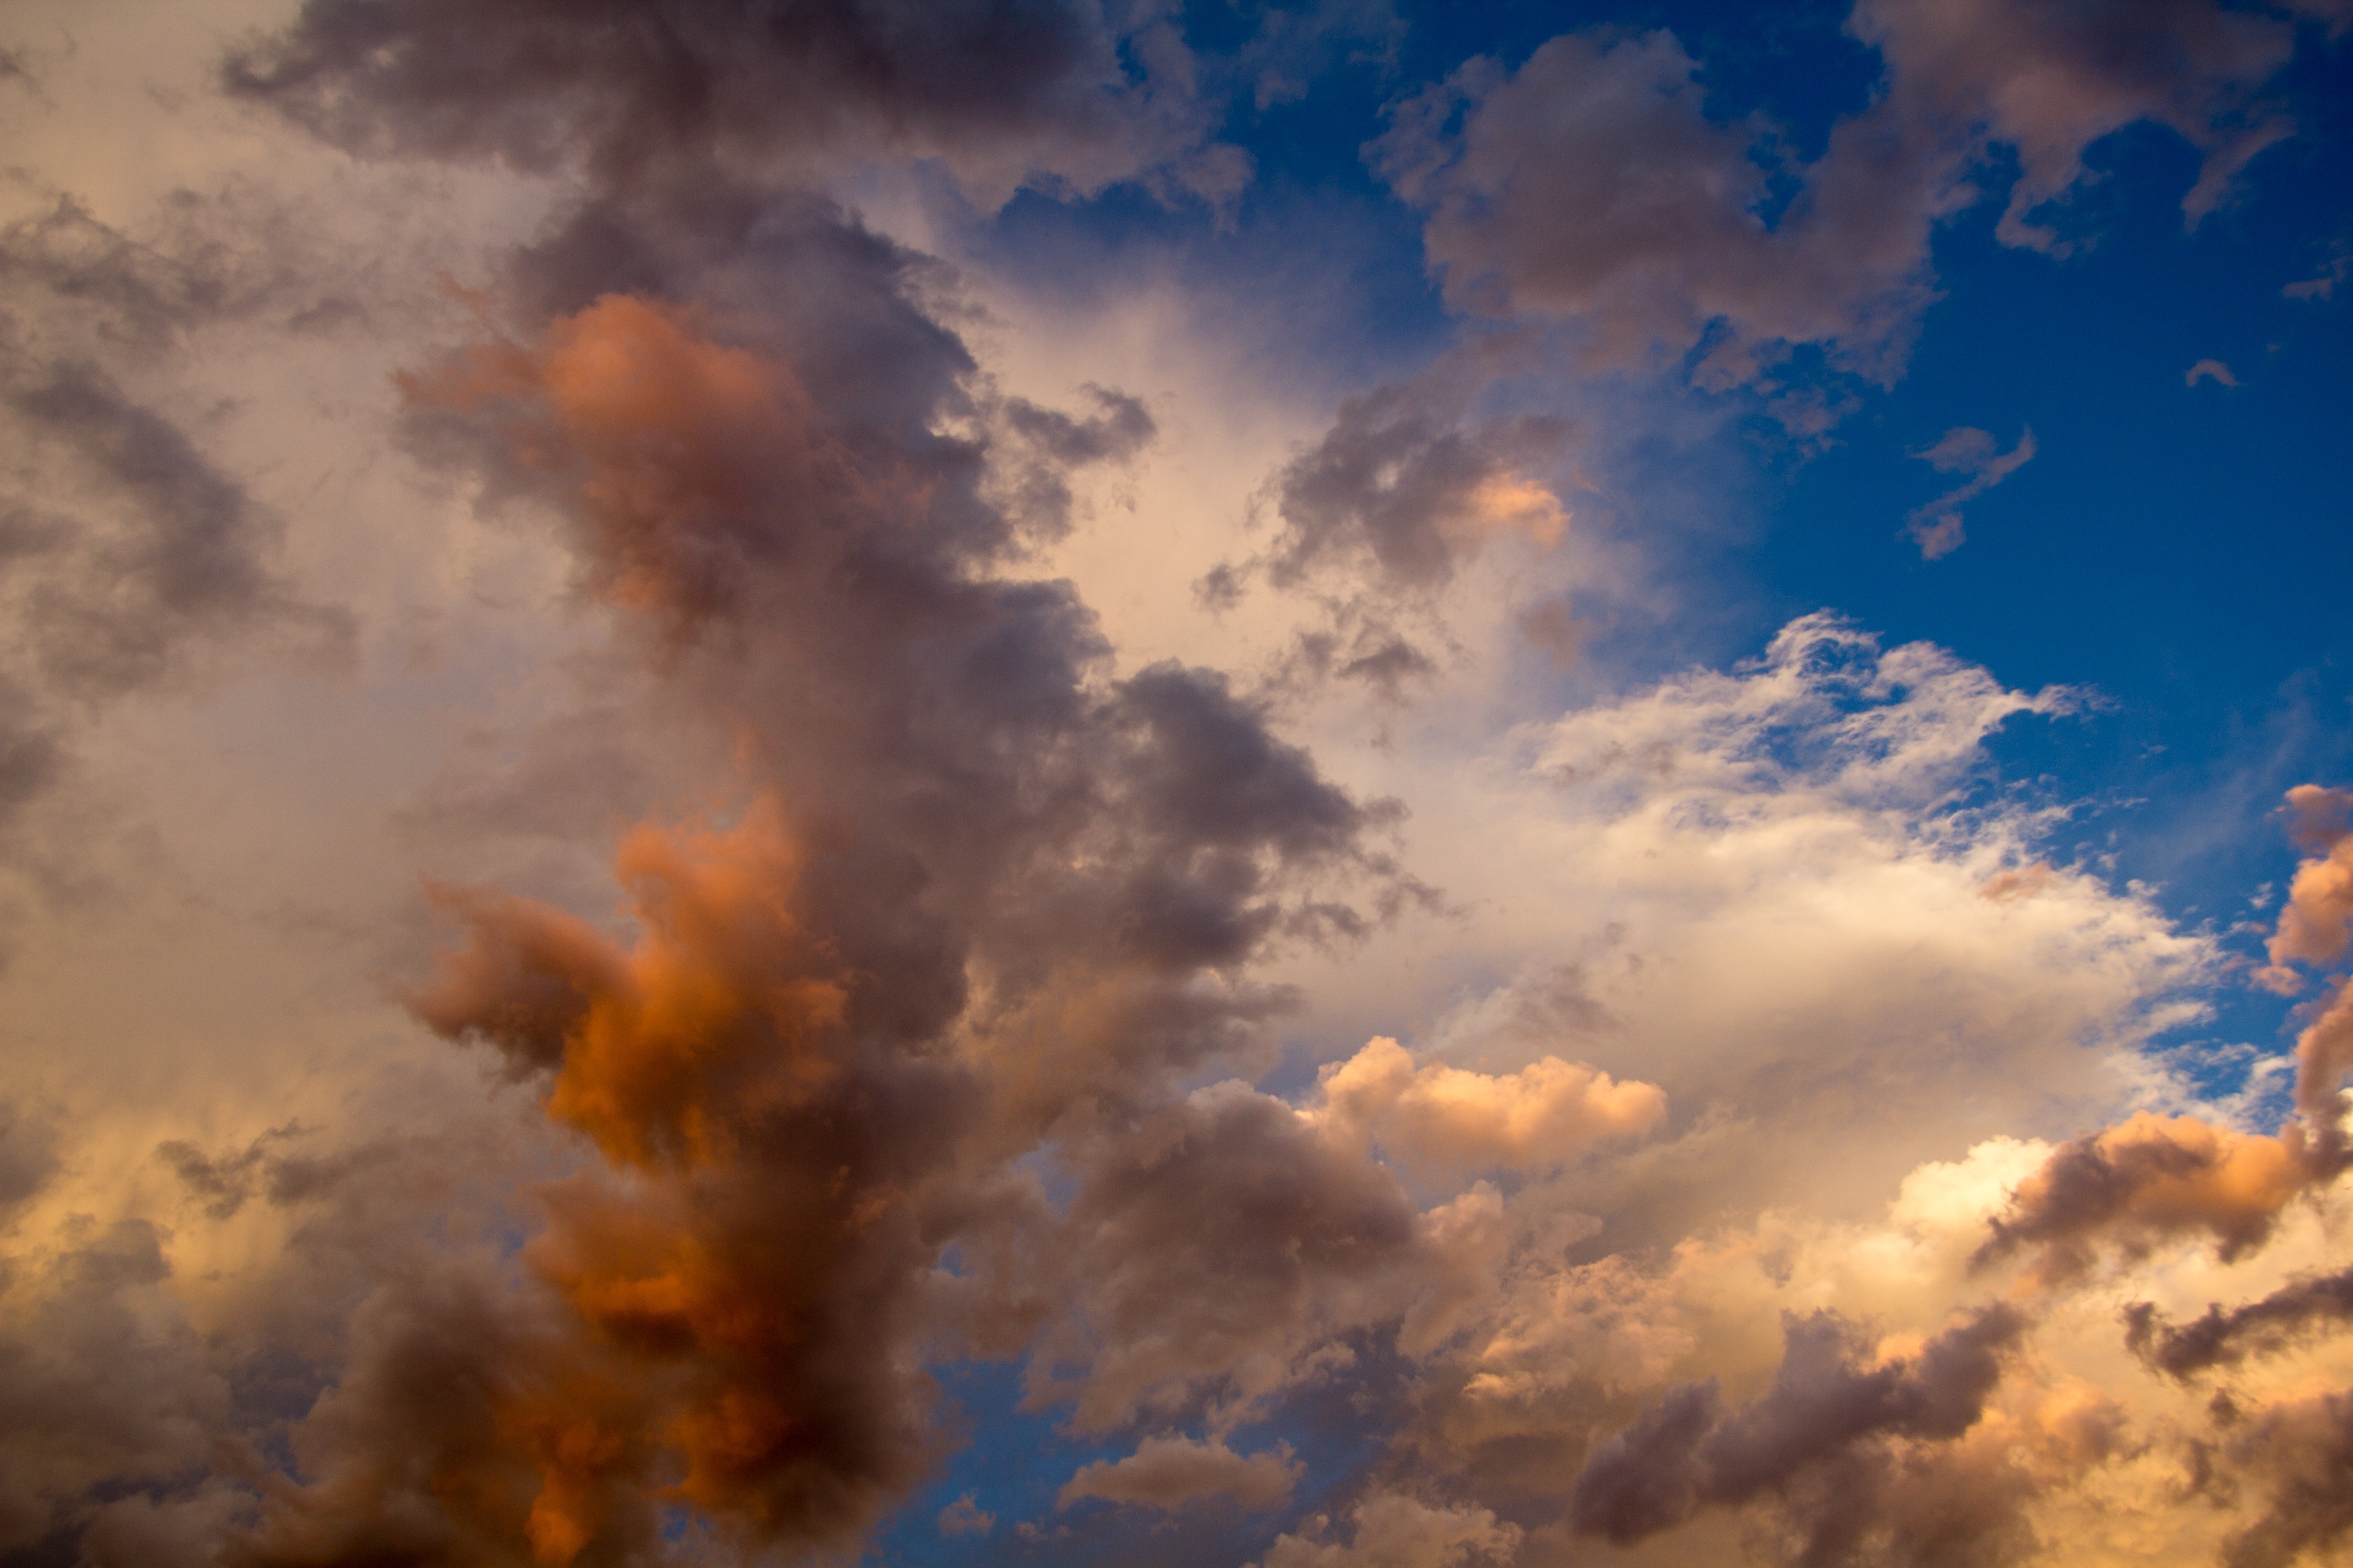
nature, cloud, sky, sunset, sunlight, dawn, atmosphere, dusk, evening, cumulus, clouds, afterglow, meteorological phenomenon